Douglas Jardine

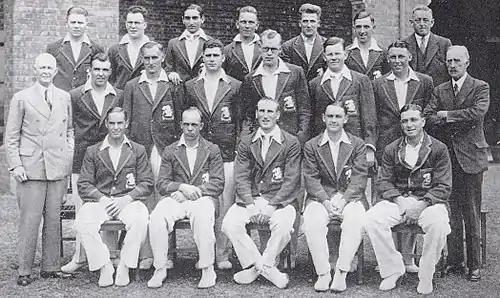
A cricket team arranged in three rows. Seventeen men are dressed as players, the other three men are in suits.

At the beginning of the 1930 season, Jardine was offered the vice-captaincy of Surrey. He was unable to accept owing to business commitments and played just nine matches for the season, scoring 402 runs at an average of 36.54 and managing one century and one fifty. He was never in the running for Test selection that season, although his presence may have been missed as the English batting was unreliable in the Tests. Christopher Douglas argues that had Jardine been playing regularly, he would have been made captain for the final Test, when Chapman was dropped in favour of the sounder batsman Bob Wyatt. The sensation of the Test series was Donald Bradman, who dominated the English bowling to score 974 runs with unprecedented speed and certainty, making the English selectors realise that something must be done to address his skill. With Bradman at the fore, Australia regained the Ashes 2–1.